Devonshire House

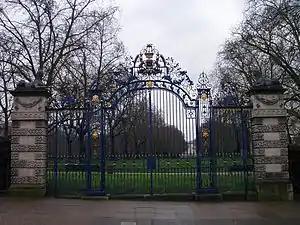
Gates from Devonshire House reused for the entrance to Green Park on the south side of Piccadilly, a few yards away from their original position

During World War I Devonshire House was used by the Red Cross, including for dealing with post. Gertrude Bacon was later in charge of this operation, and Rotha Lintorn-Orman served as its commandant, which put her in charge of training all ambulance drivers for the British Red Cross.